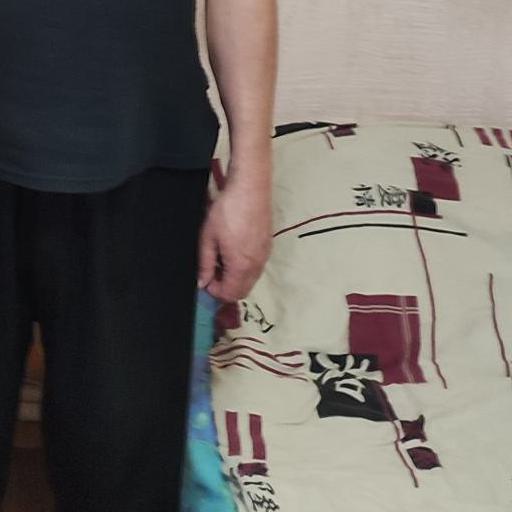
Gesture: no_gesture